List of gastropods described in 2011

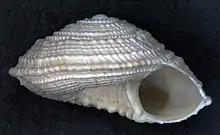
An empty shell of "Solatisonax cabrali"

from "Proceedings of the Academy of Natural Sciences of Philadelphia":